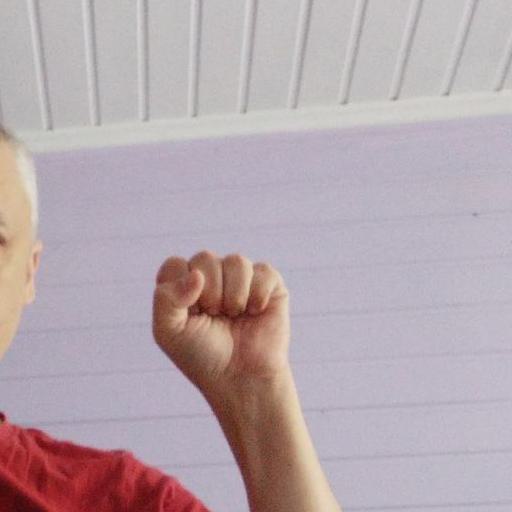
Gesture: fist